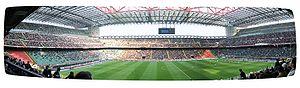
The Anti World Tour est la cinquième tournée de la chanteuse barbadienne Rihanna pour promouvoir son huitième album Anti. La tournée a été annoncée en novembre 2015 pour débuter en mars 2016 à Jacksonville le 12 mars et se terminer à Abou Dabi le 27 novembre.
Un stade de football est un stade utilisé principalement pour le football, qui comprend le terrain de jeu et l'ensemble des tribunes et autres installations bordant celui-ci.
La rivalité entre la Juventus et l'Inter, également connue sous le nom de Derby d'Italia, se réfère à l'antagonisme entre deux clubs de football des villes de Turin, la Juventus FC fondée en 1897, et de Milan, le FC Internazionale Milano, fondée en 1908.